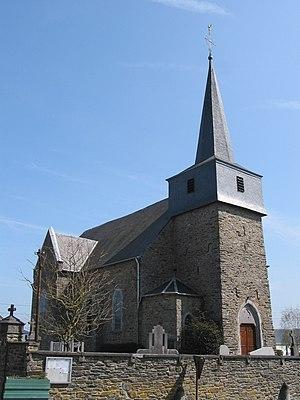
Bertogne (Belgique), l'église Sainte-Lambert (tour de 1670).
Bertogne est une commune francophone de Belgique située en Région wallonne dans la province de Luxembourg, ainsi qu’une localité où siège son administration.